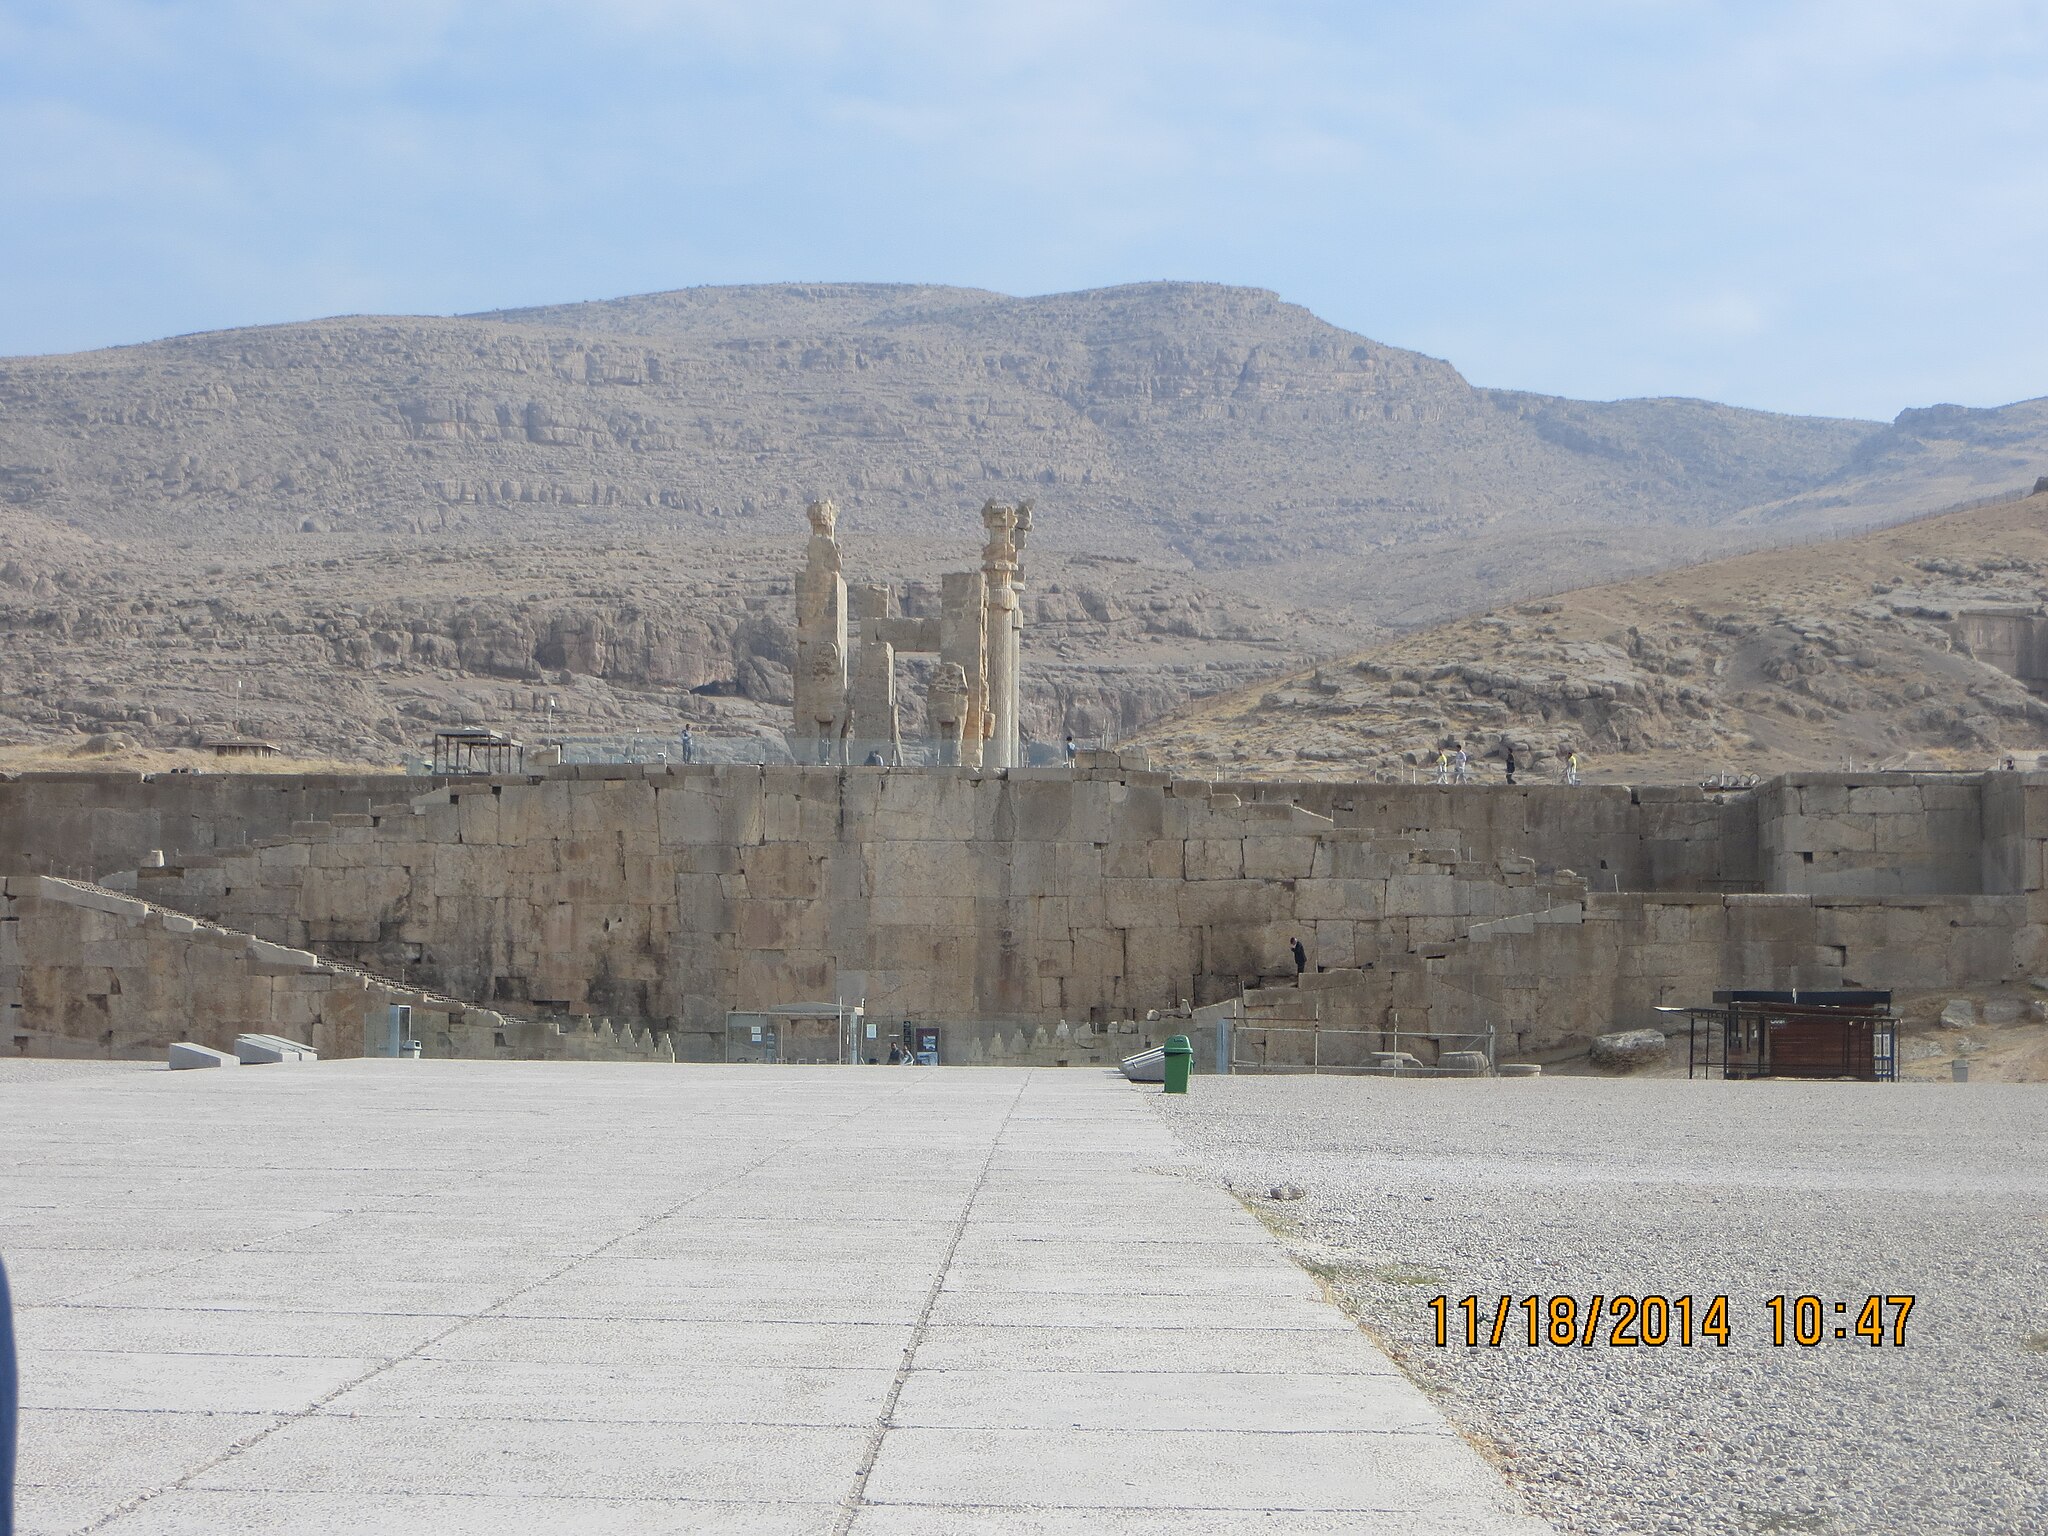
Title: تخت جمشید (6)
Description: درس بیان معماری
Date: 2014-11-18 10:47:03
Categories: Self-published work, 2014 in Persepolis, Remote views of Gate of All Nations, Terrace Stairway of Persepolis